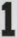
Number: 1